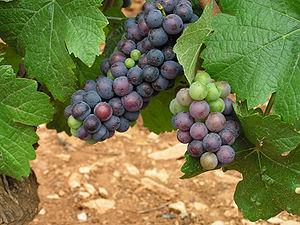
cépage Pinot Noir.Grappes de pinot noir à Volnay (Bourgogne) début août, les grains ont commencé à se colorer.
L’orléans est un vin rouge, rosé ou blanc français d'appellation d'origine contrôlée (AOC) produit dans le département du Loiret.